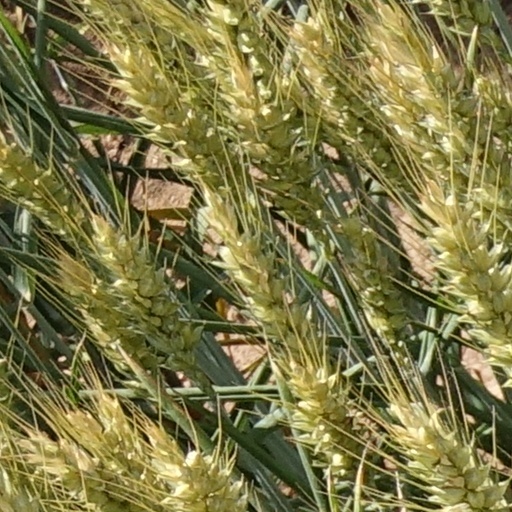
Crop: wheat